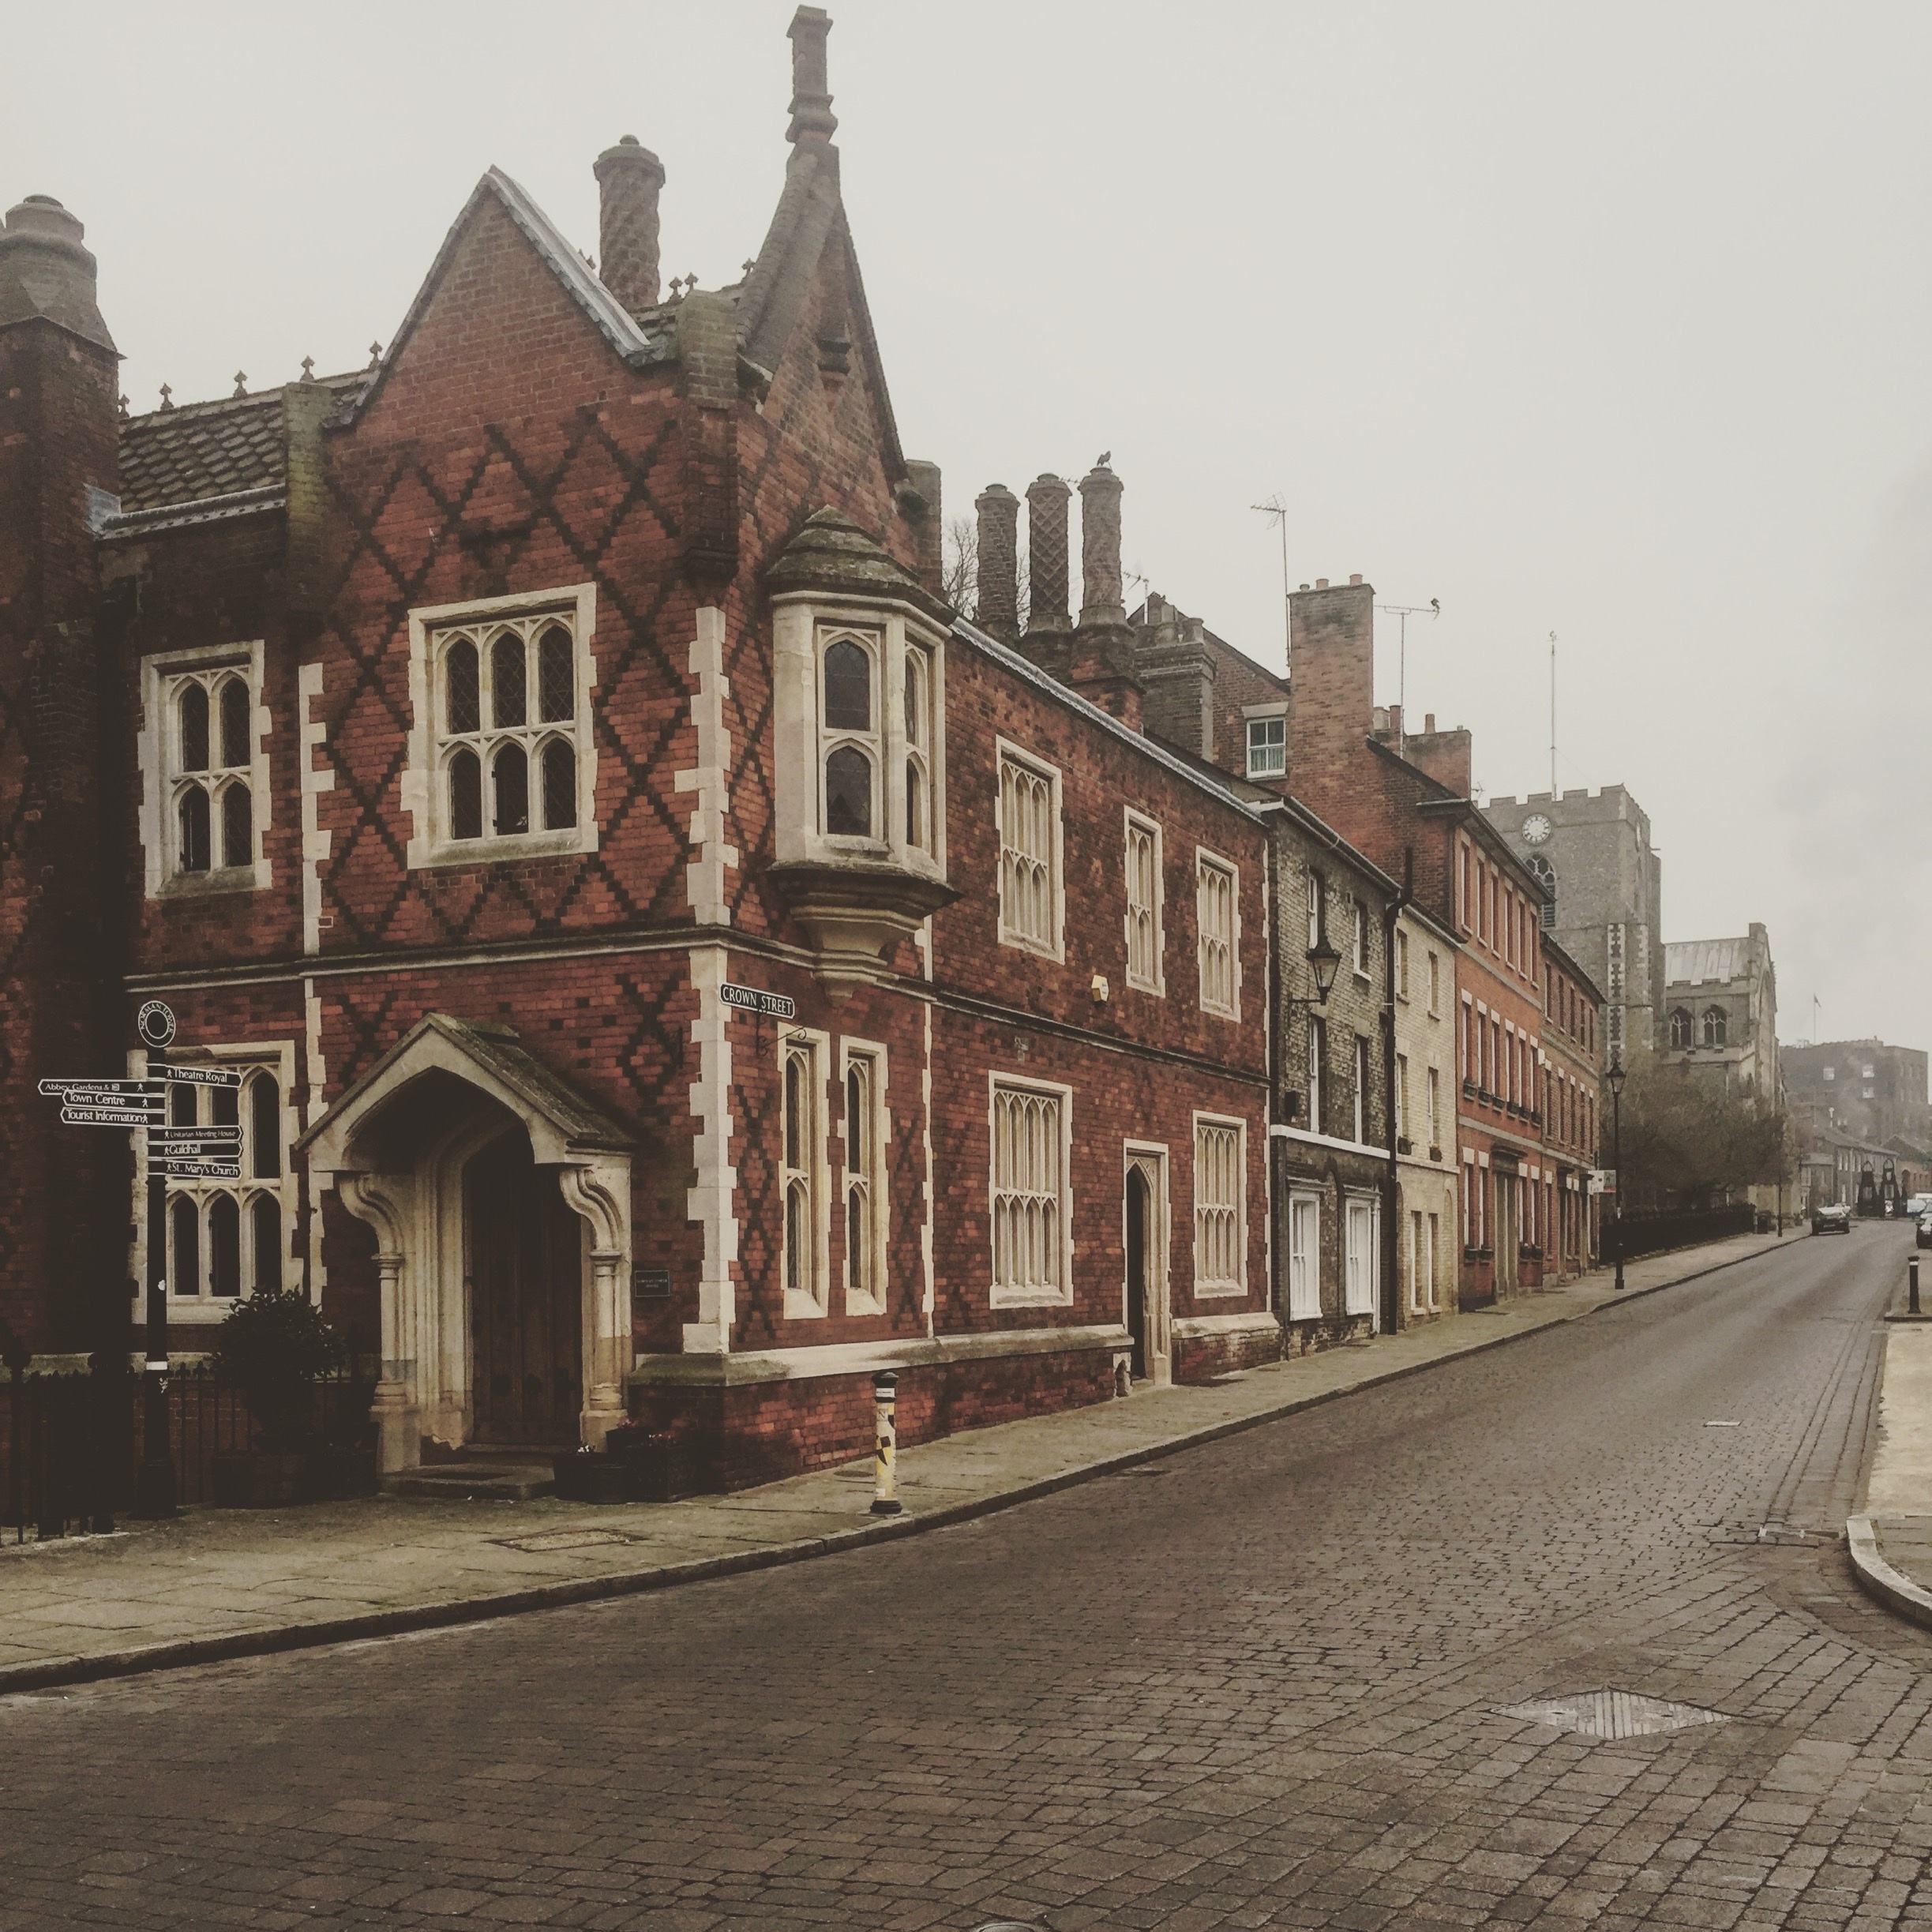
architecture, road, street, house, town, building, cityscape, facade, property, exterior, waterway, outdoors, buildings, infrastructure, history, shape, neighbourhood, urban area